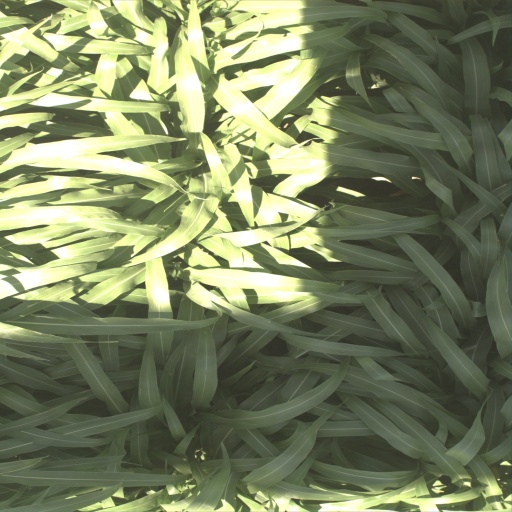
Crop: sorghum